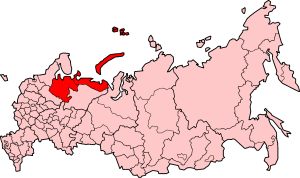
L’intervention en Russie septentrionale, aussi connue comme expédition en Russie septentrionale, fait partie de l'intervention alliée en Russie, après la révolution d'Octobre. L'intervention dans l’oblast du Nord entraîne la participation de troupes étrangères dans la guerre civile russe aux côtés des Armées blanches. La campagne dure des derniers mois de la Première Guerre mondiale en 1918, jusqu’en 1919 et se solde par le retrait des alliés et la reconquête de l’oblast du Nord par les bolcheviques.